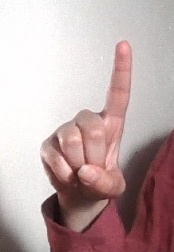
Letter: bb